Little Ships of Dunkirk

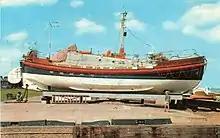
Walmer lifeboat "Charles Dibdin"

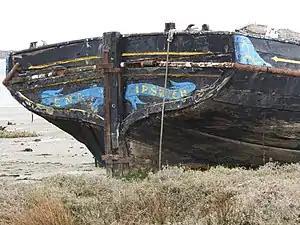
SB "Ena" lying in the mud at Hoo, 2018

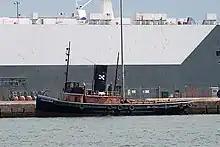
ST "Challenge"

Thirteen Thames sailing barges made the crossing, six from R & W Paul Ltd, grain and agricultural merchants of Harwich.